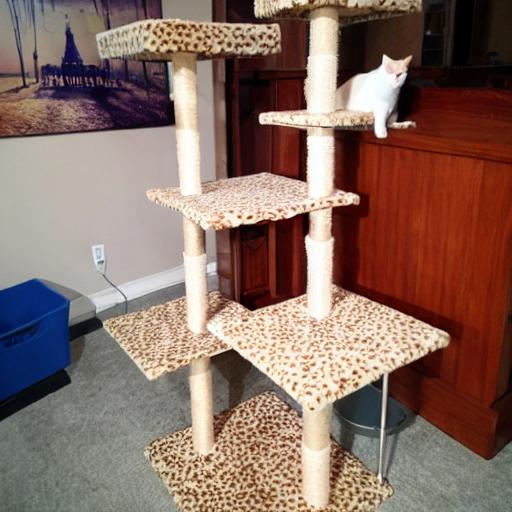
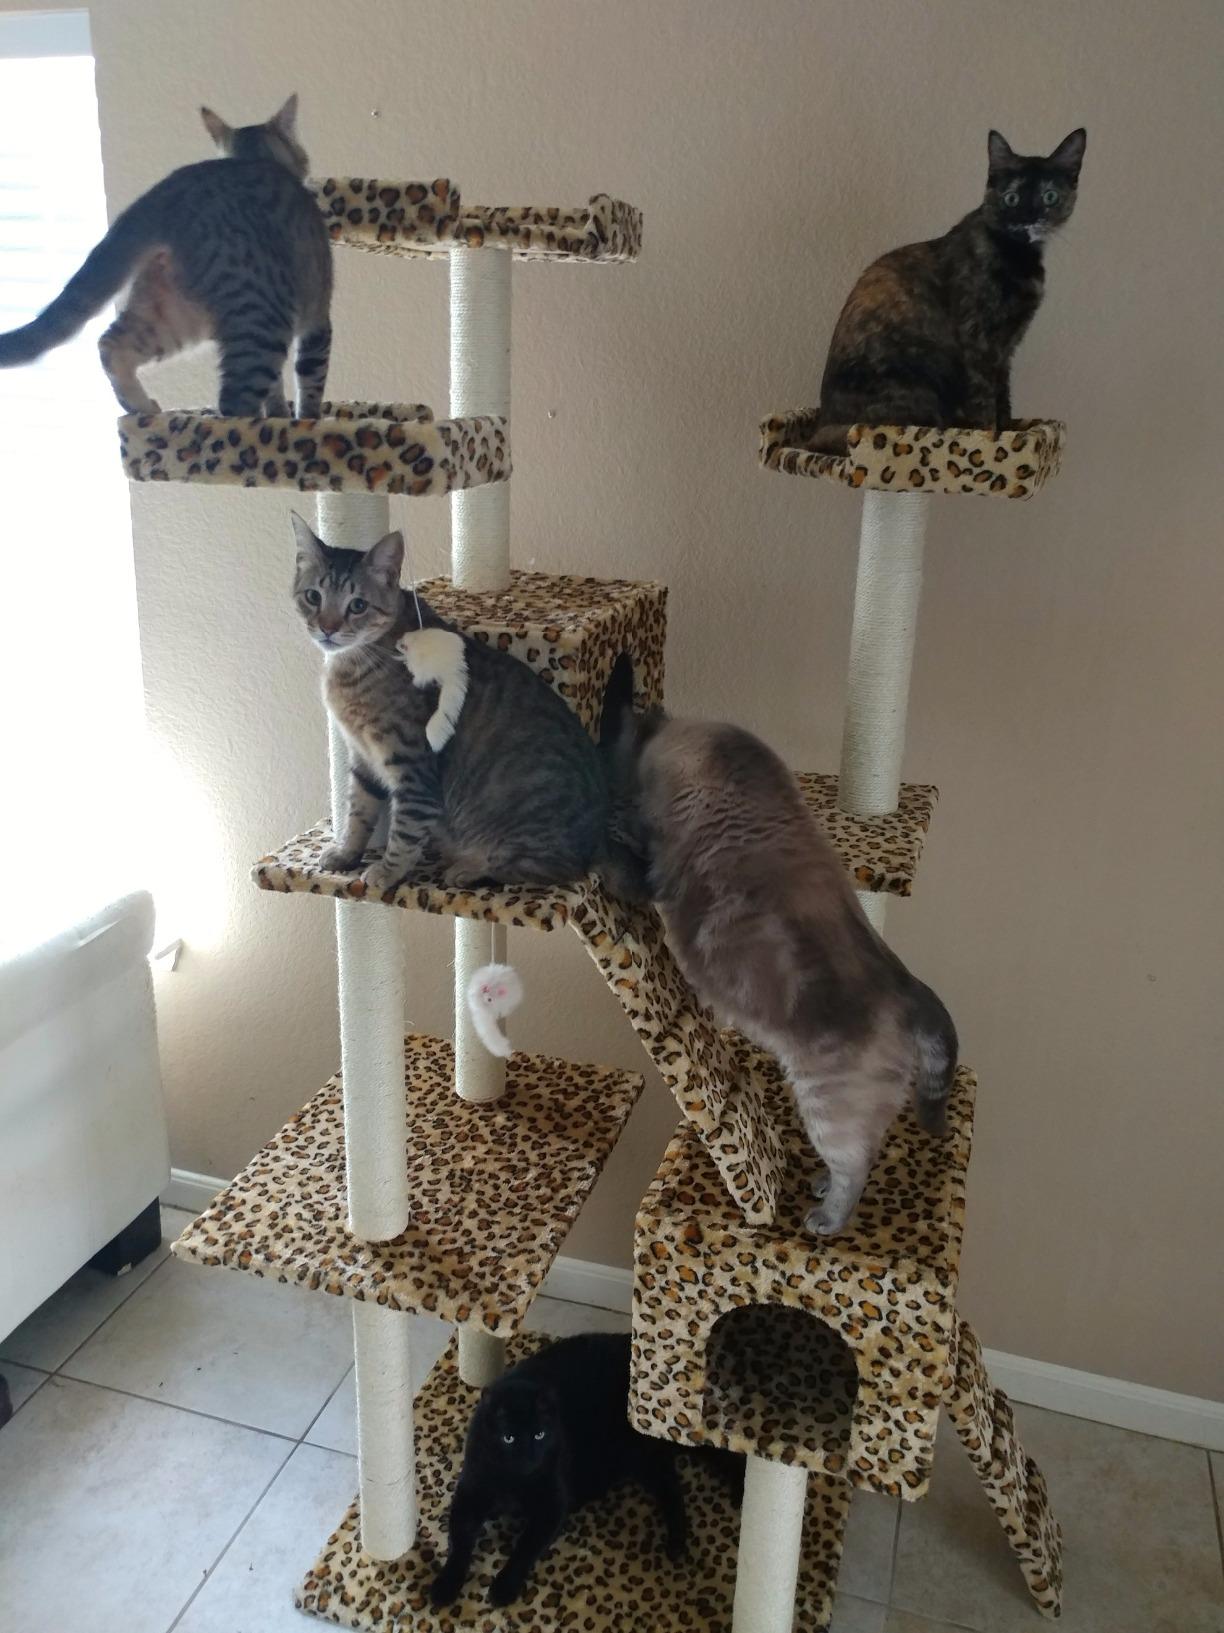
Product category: items_cat tree
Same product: no